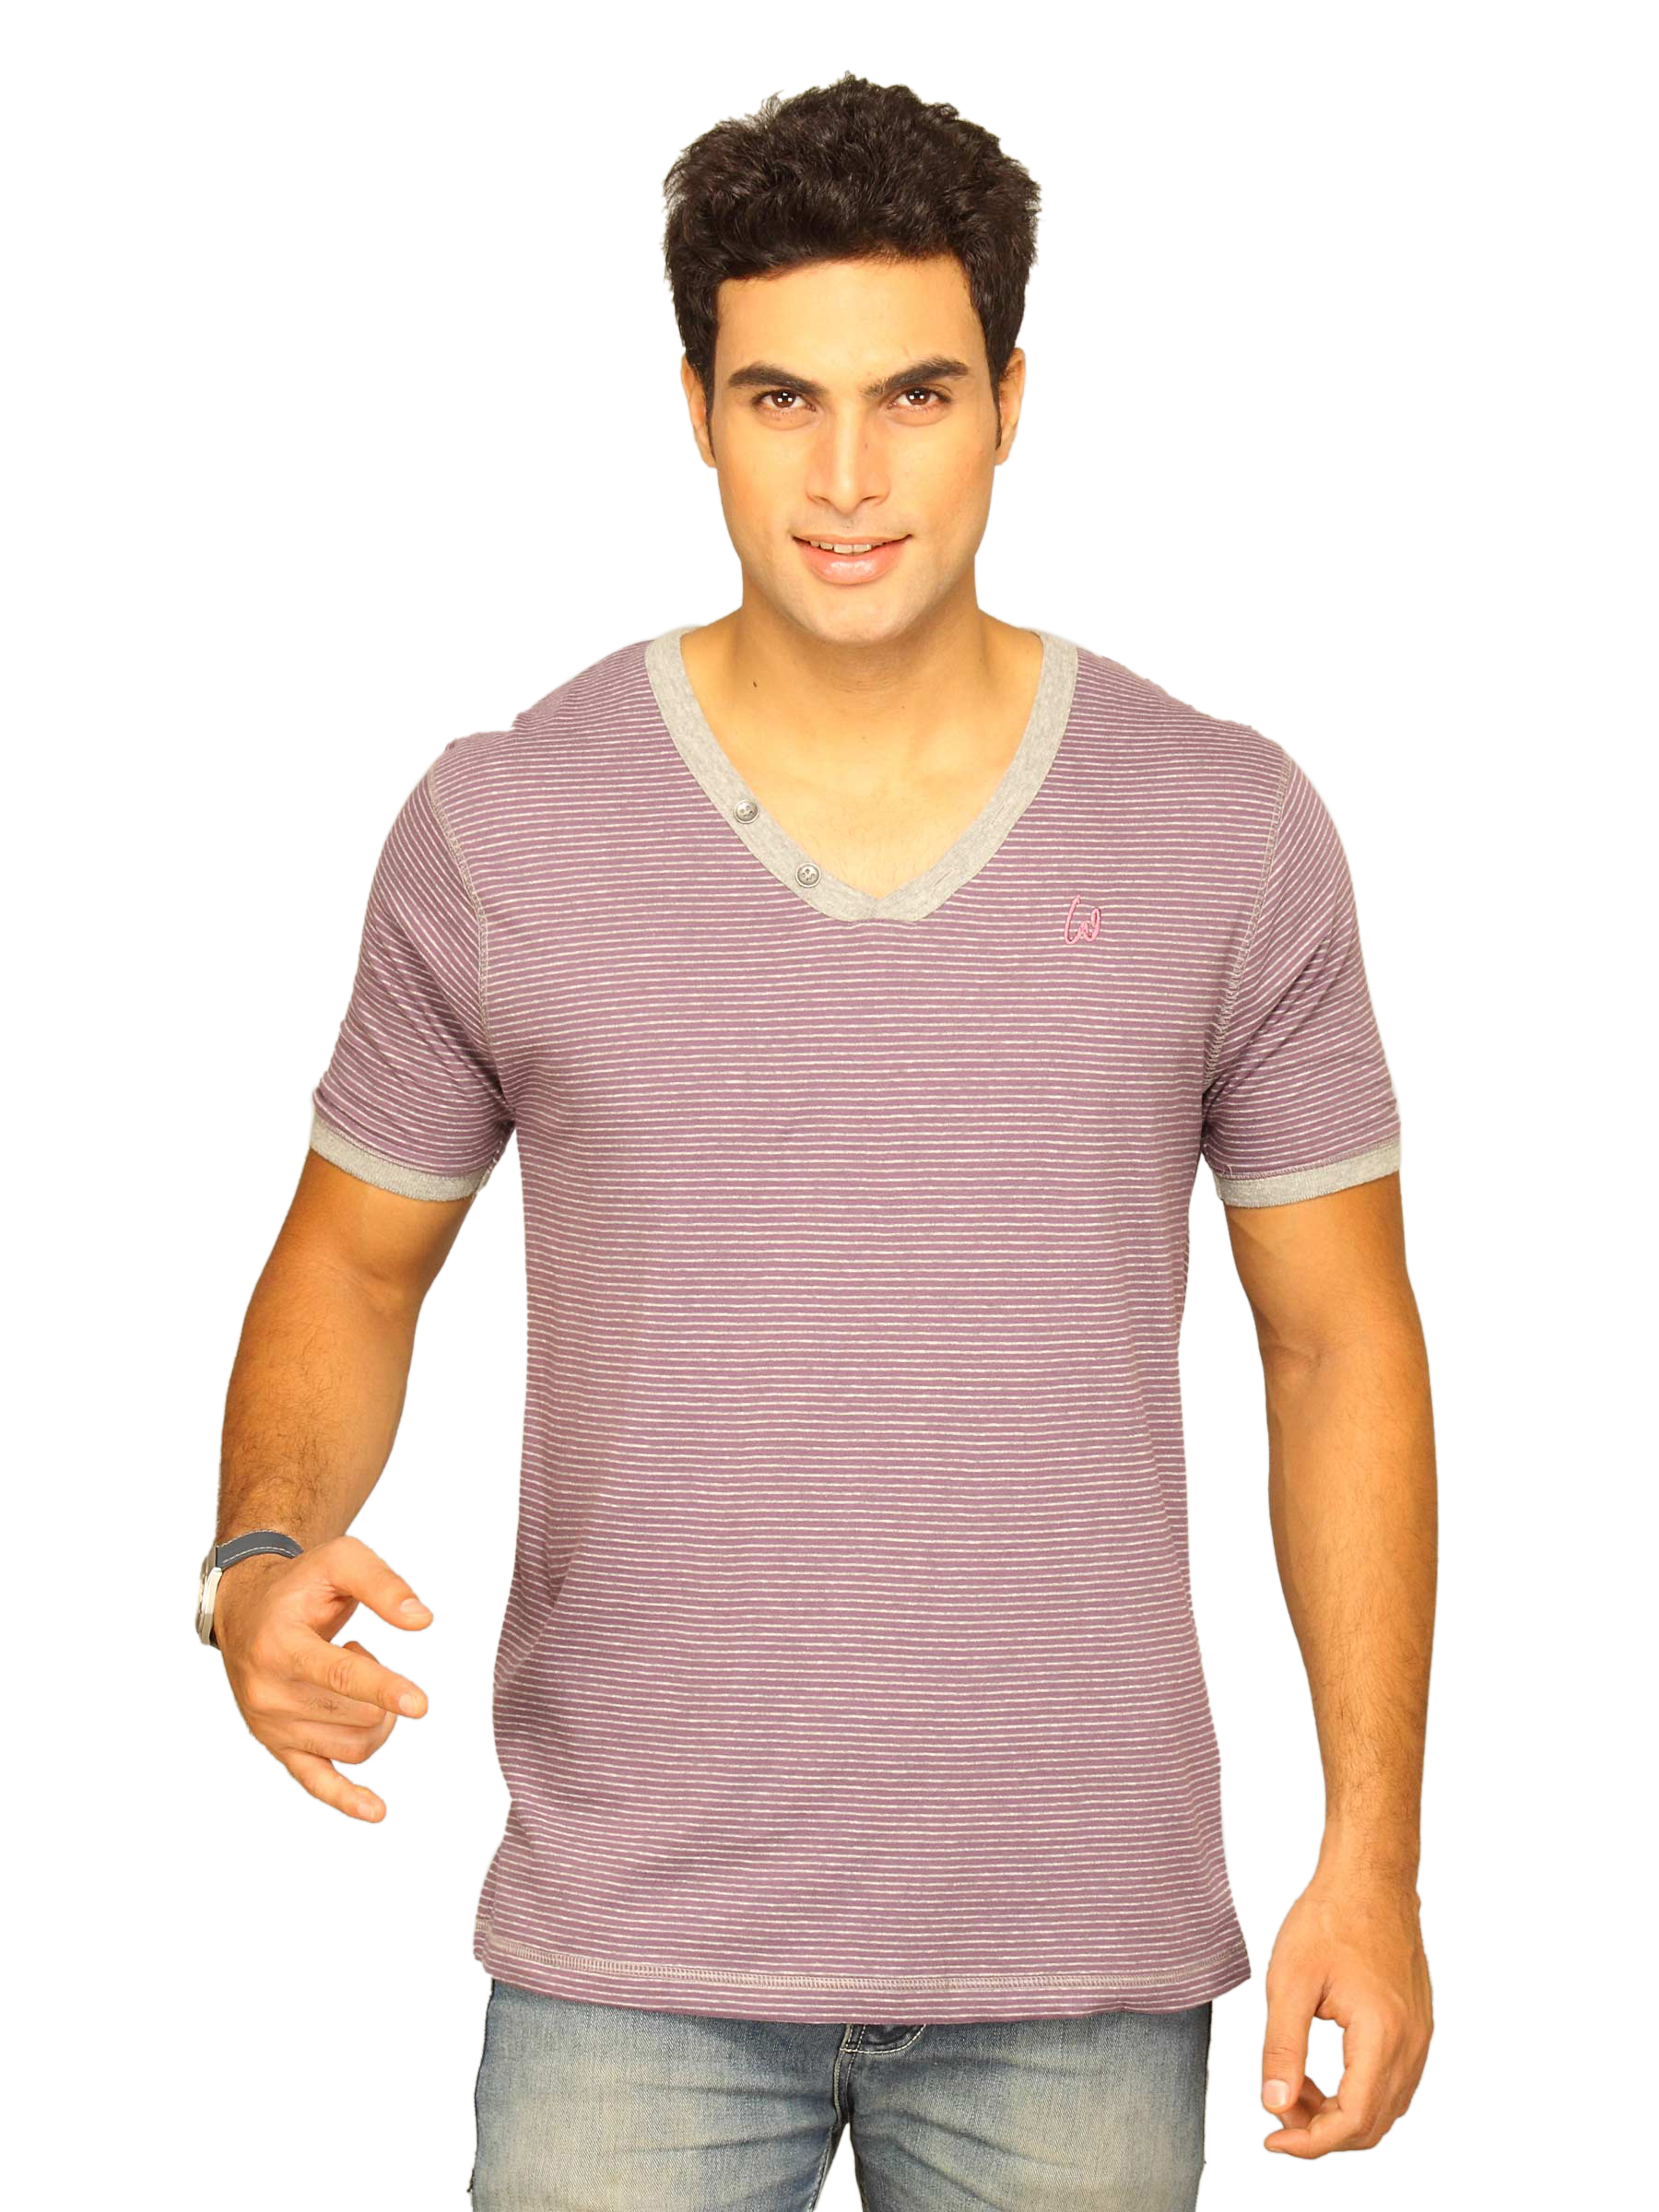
Wrangler Men's Minstrel Shoulder Loop Purple T-shirt
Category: Apparel / Topwear / Tshirts
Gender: Men
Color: Purple
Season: Summer 2011
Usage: Casual